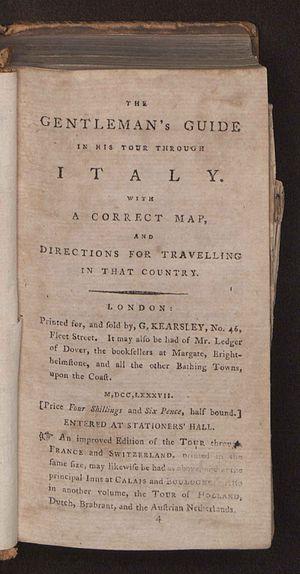
Thomas Martyn est un naturaliste britannique, né le 23 septembre 1736 et mort le 3 juin 1825.